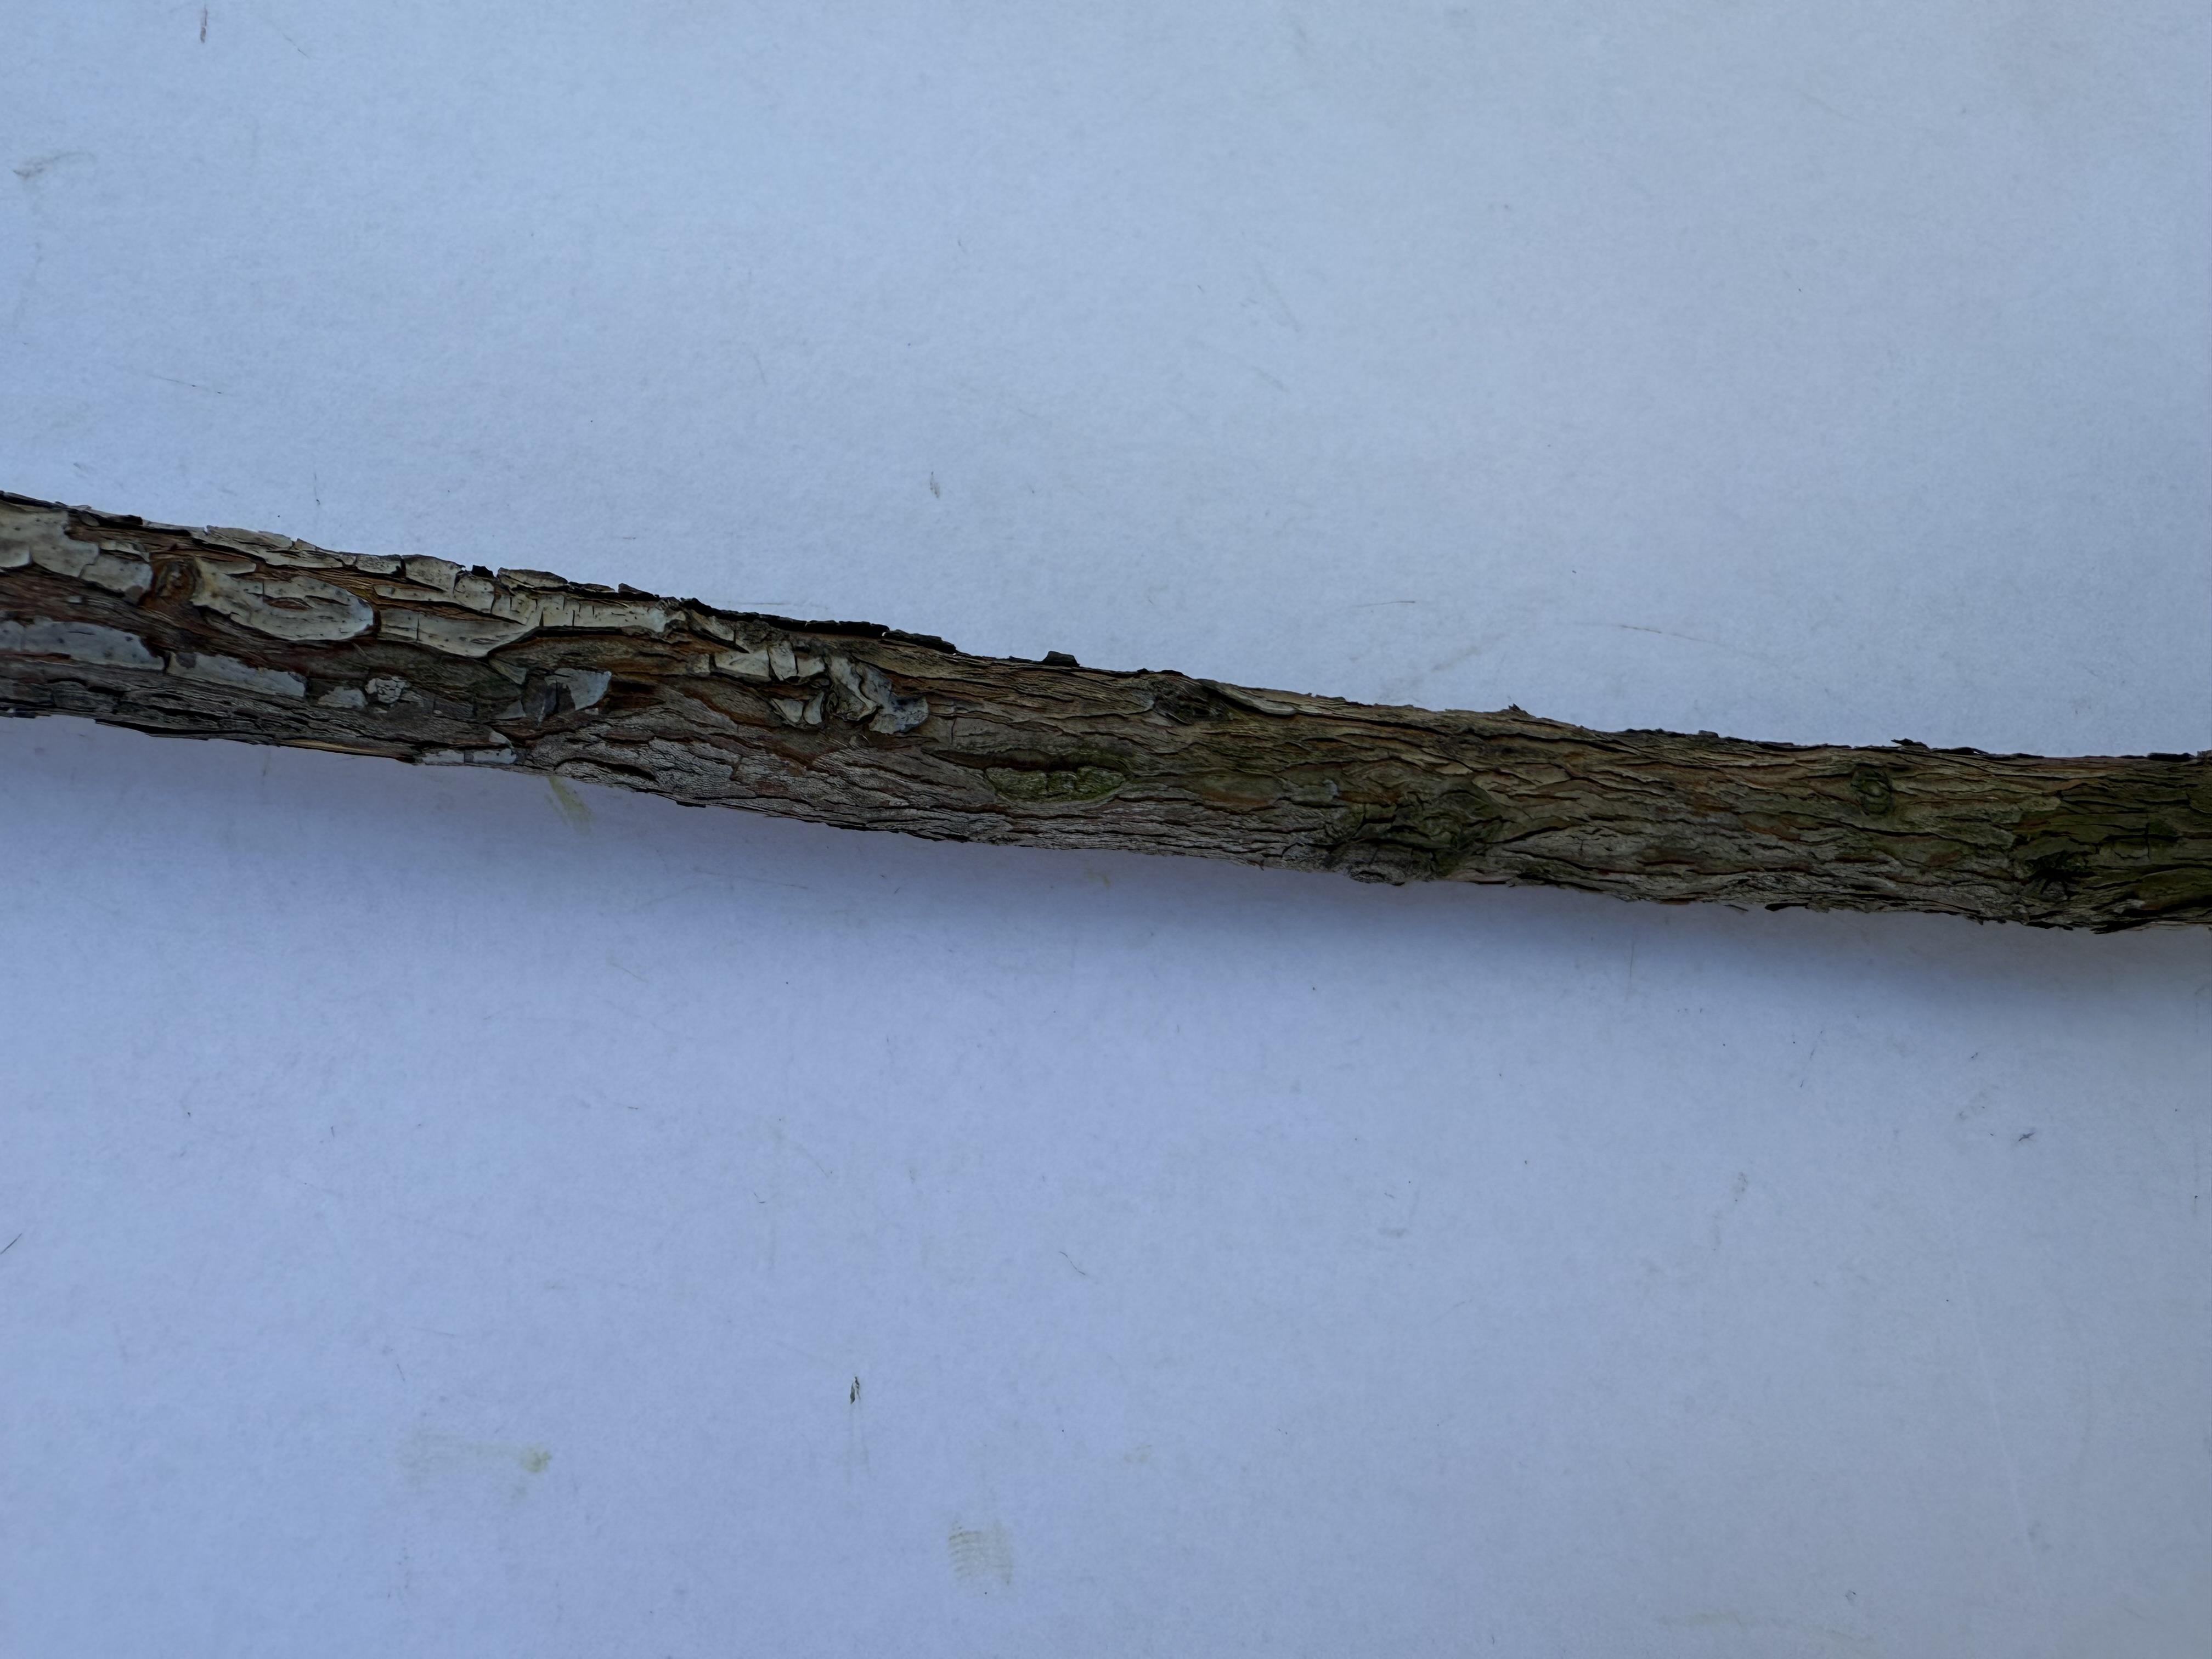
Variety: Wild Strawberry